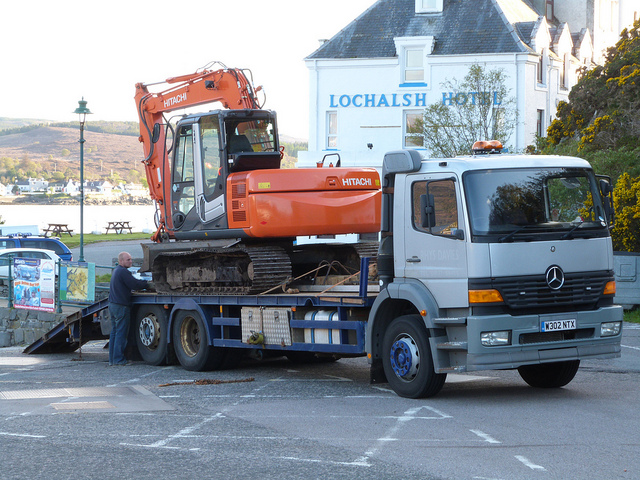
A delivery truck with a tractor on the back of it.

there is a truck that has a small truck on the back of it

this large truck is hauling a tractor on it

The roller is being place on to the truck.

Machinery being placed onto a tow truck